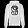
Label: Pullover